Culture of Houston

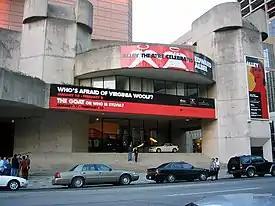
Alley Theatre

Houston's Theater District is ranked second in the country (behind New York City) in the number of theatre seats in a concentrated downtown area with 12,948 seats for live performances and 1,480 movie seats. The Theater District is located in the heart of downtown and is home to nine of Houston's performing arts organizations and six performance halls. Houston is one of only five cities in the United States with permanent professional resident companies in all of the major performing arts disciplines: opera (Houston Grand Opera), ballet (Houston Ballet), music (Houston Symphony Orchestra), and theatre (Alley Theatre). The city has visual and performing arts organizations, along with a dose of homegrown folk art such as Art Cars. The city is a stop for touring companies from Broadway, concerts, shows, and exhibitions for a variety of interests, ranging from the nation's largest quilting show to auto, boat, home, and gun shows.